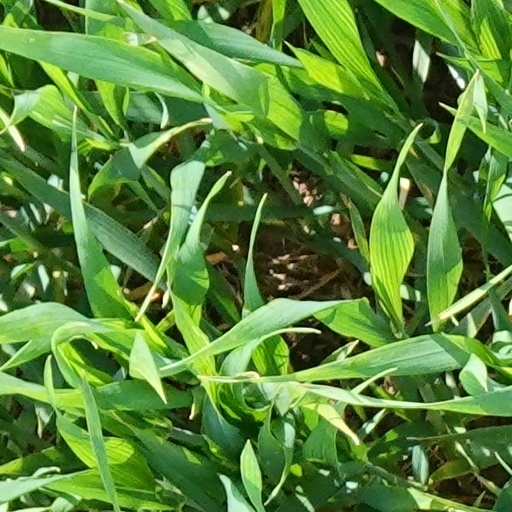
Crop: wheat